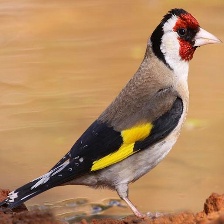
Species: EUROPEAN GOLDFINCH
Scientific name: CARDUELIS CARDUELIS
ImageNet parent category: goldfinch